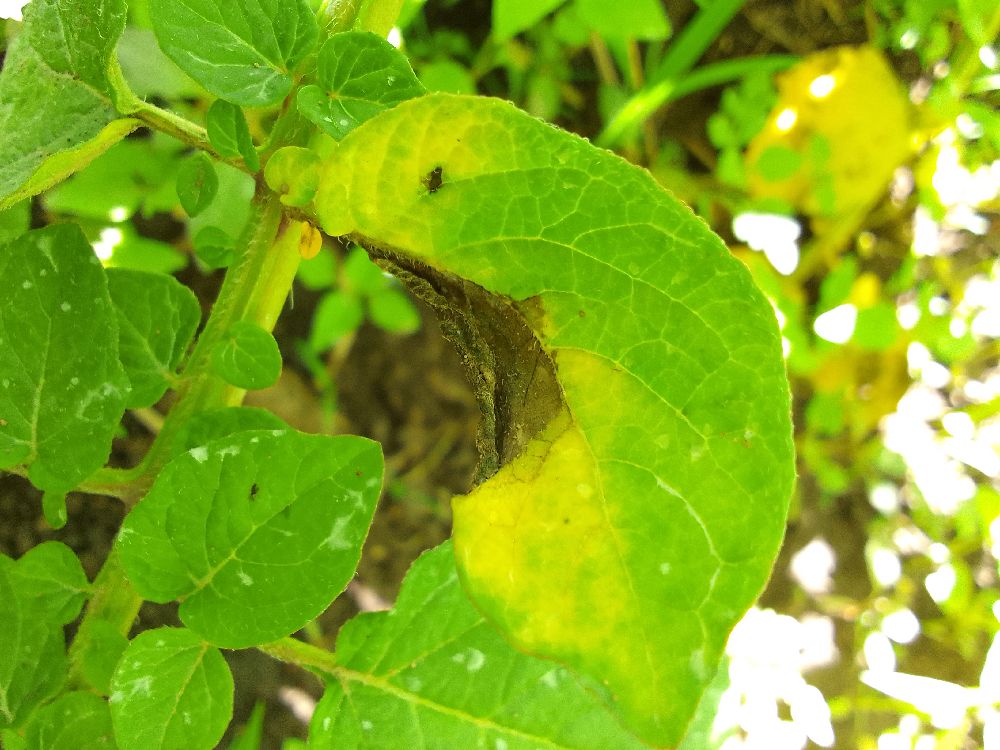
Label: Late blight